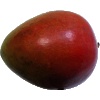
Label: red_mango